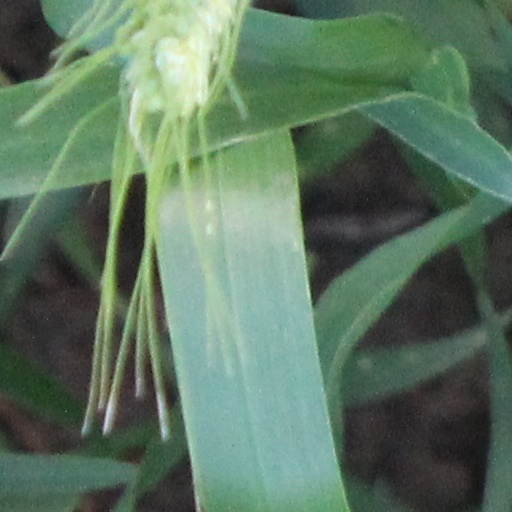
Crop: wheat